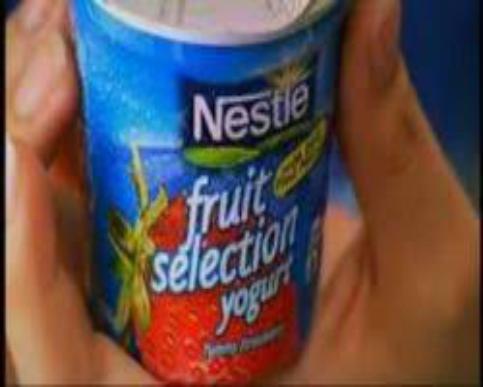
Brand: Fruit Selection Yogurt
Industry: Food